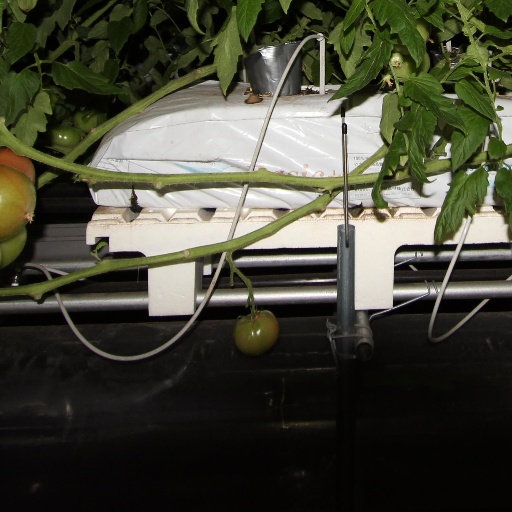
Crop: tomato